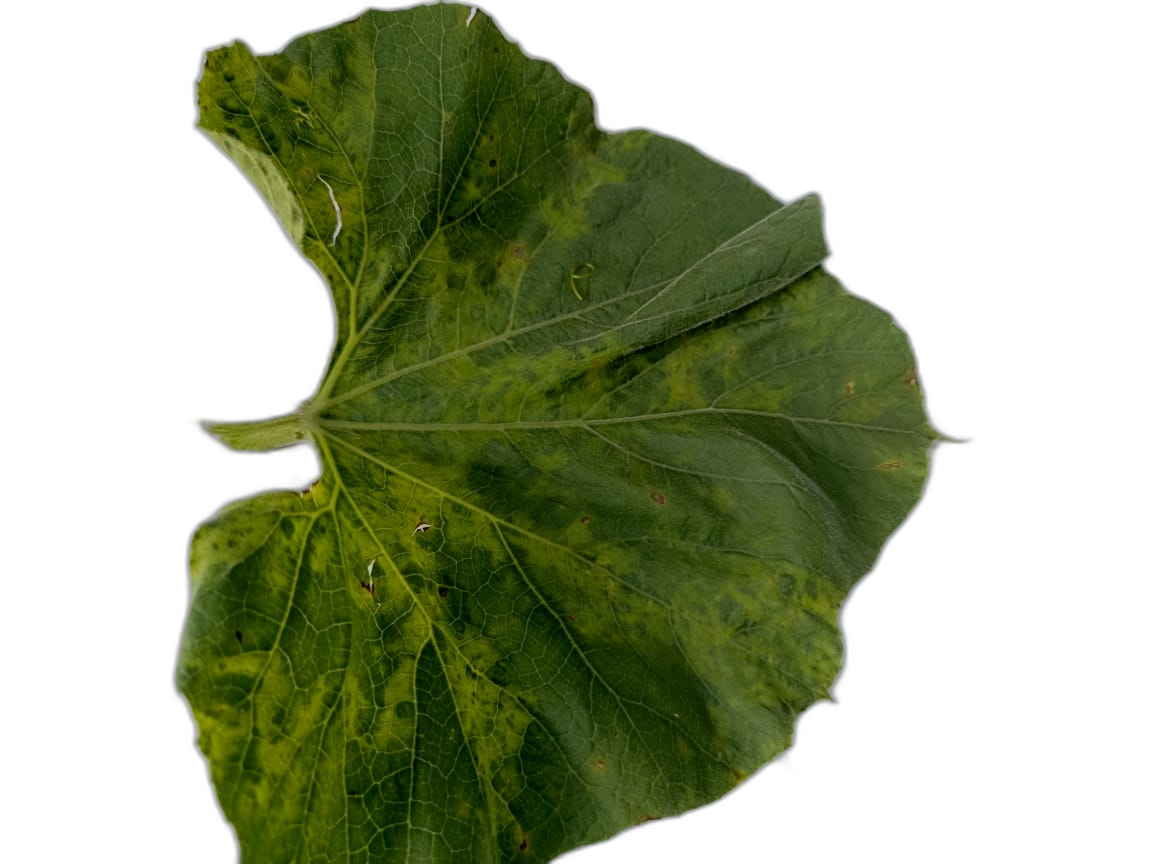
Crop: Bottle Gourd
Label: Mosaic_Virus